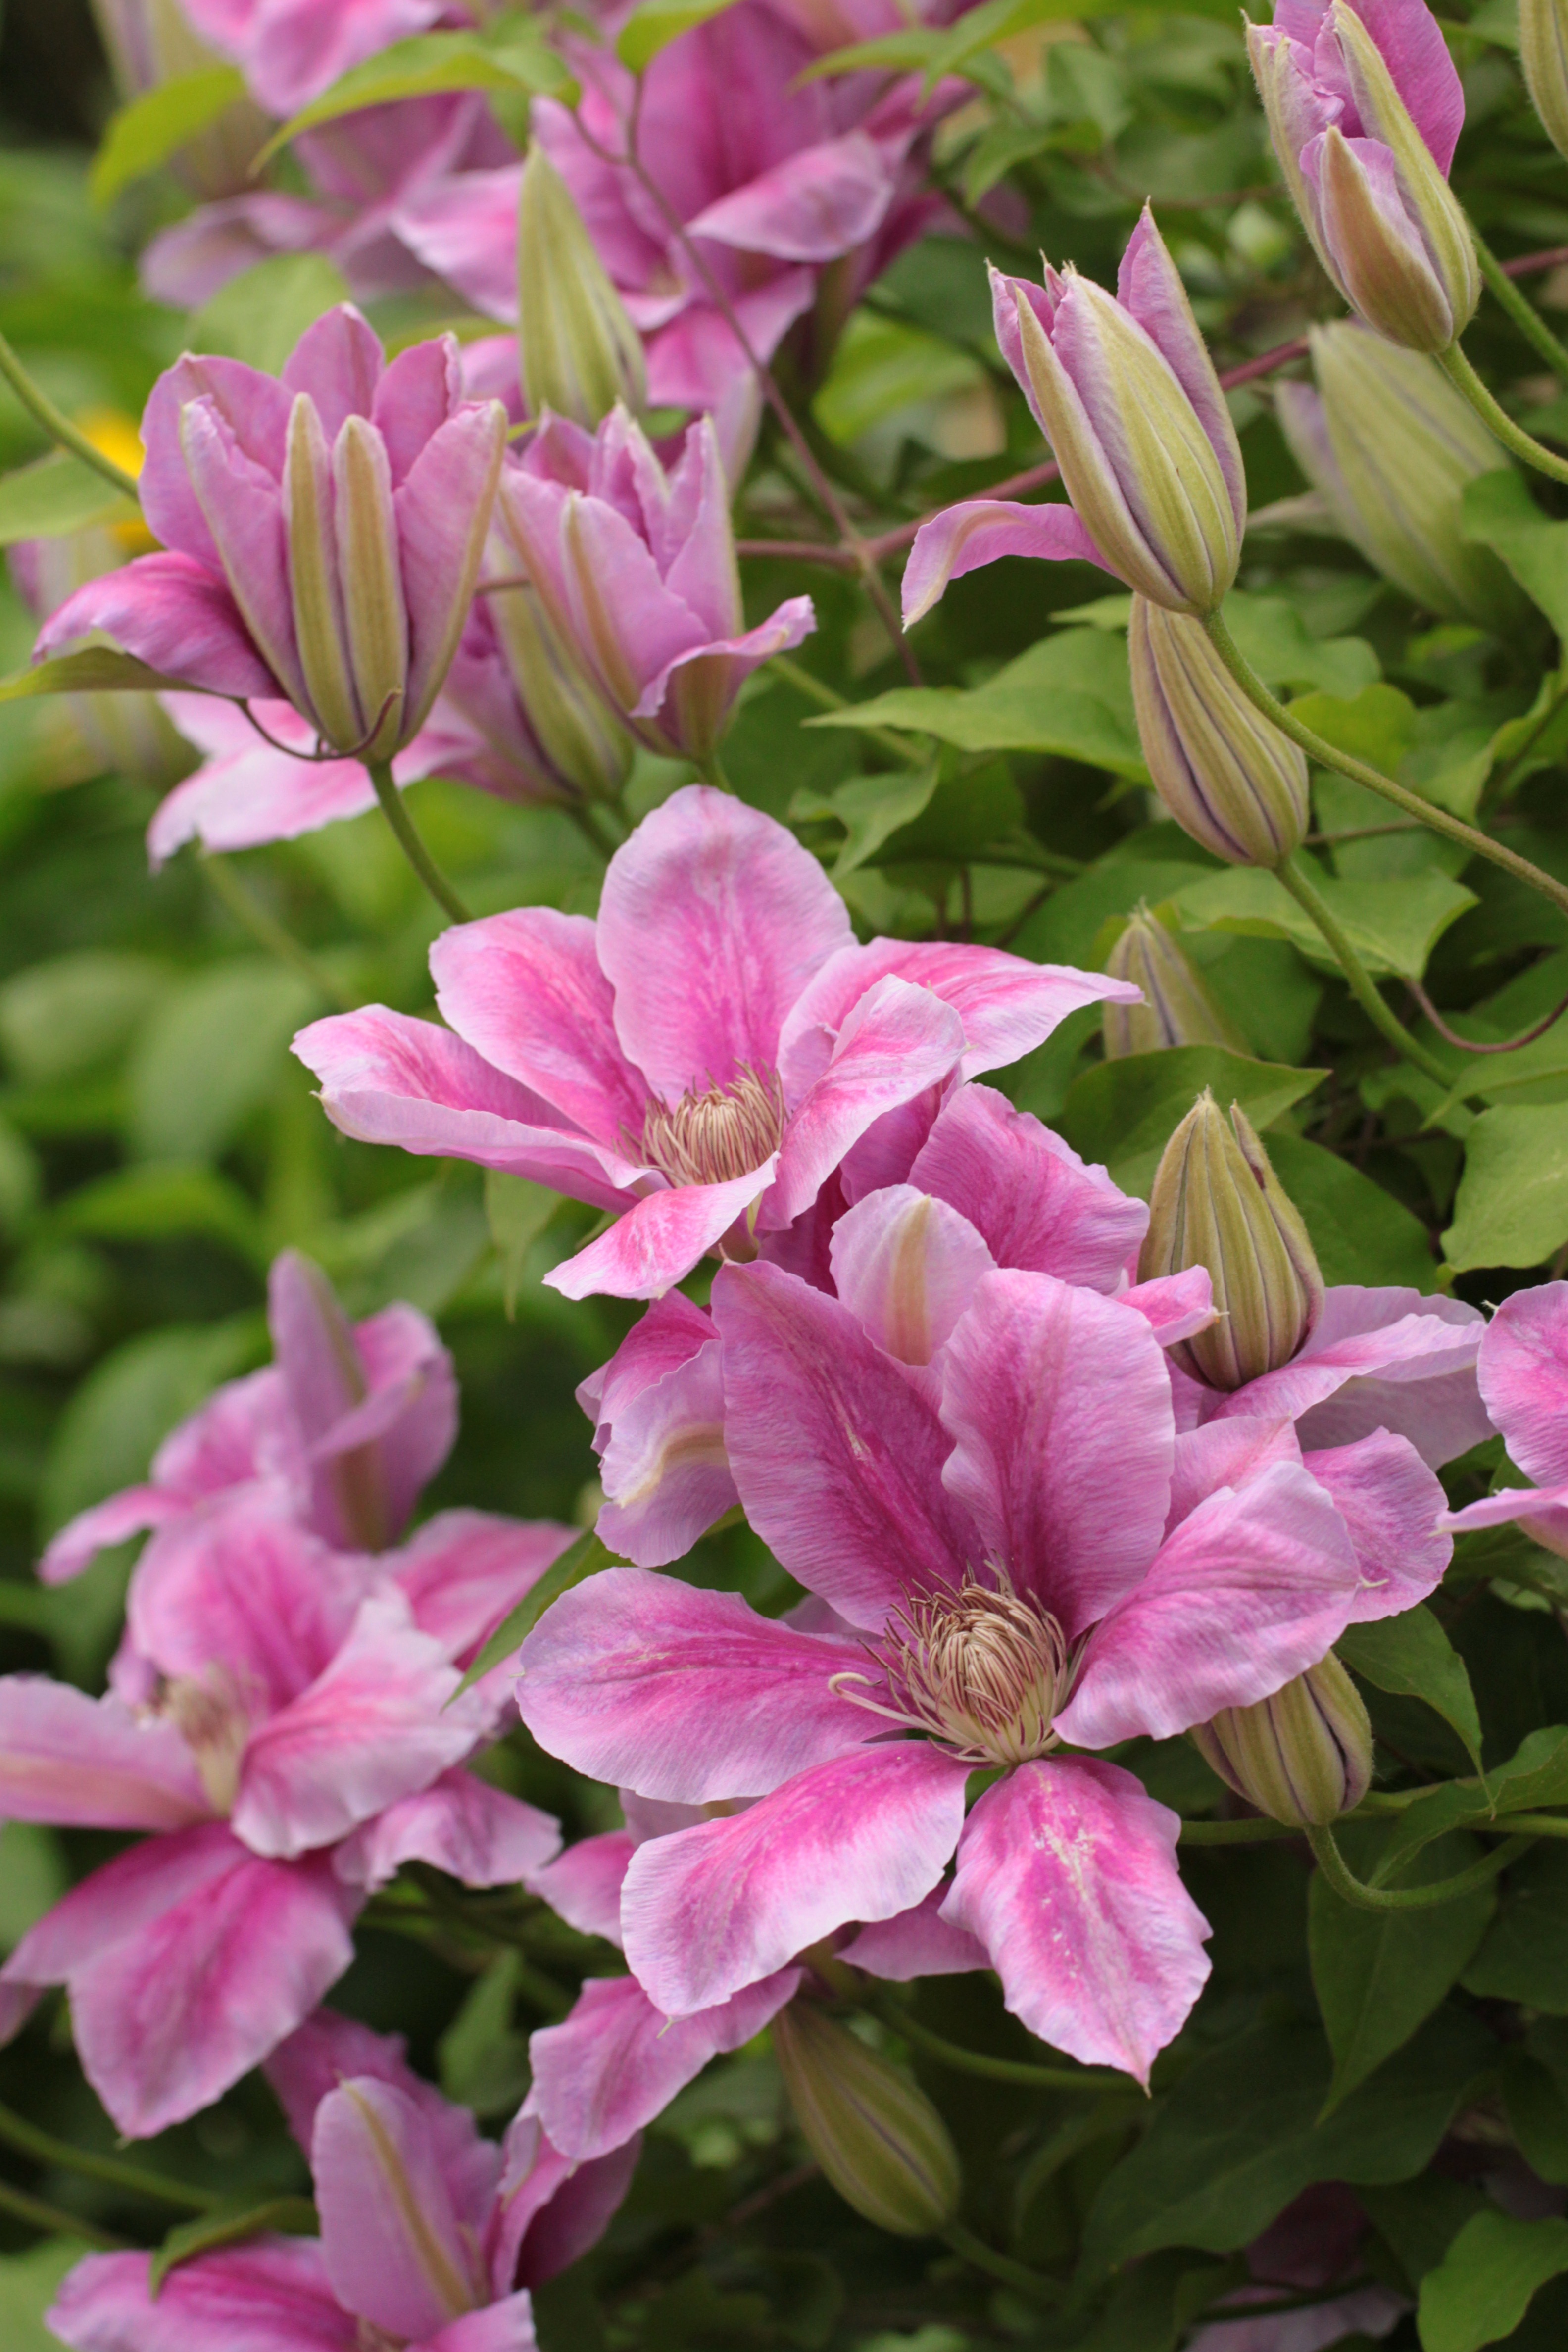
blossom, plant, flower, petal, bloom, spring, botany, climber, pink, close, flora, flowers, petals, decorative, shrub, violet, clematis, garden plant, flowering plant, peruvian lily, land plant, alstroemeriaceae